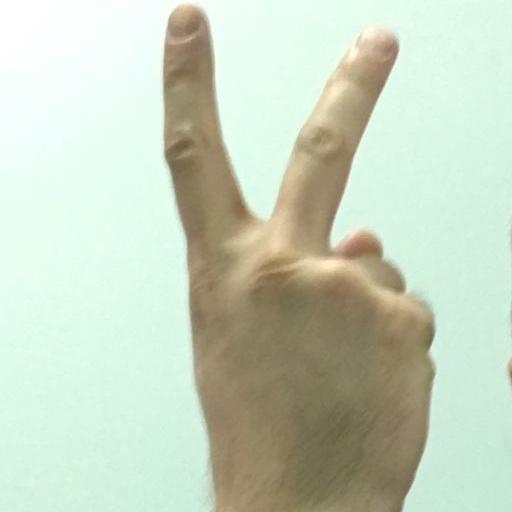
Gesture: peace_inverted